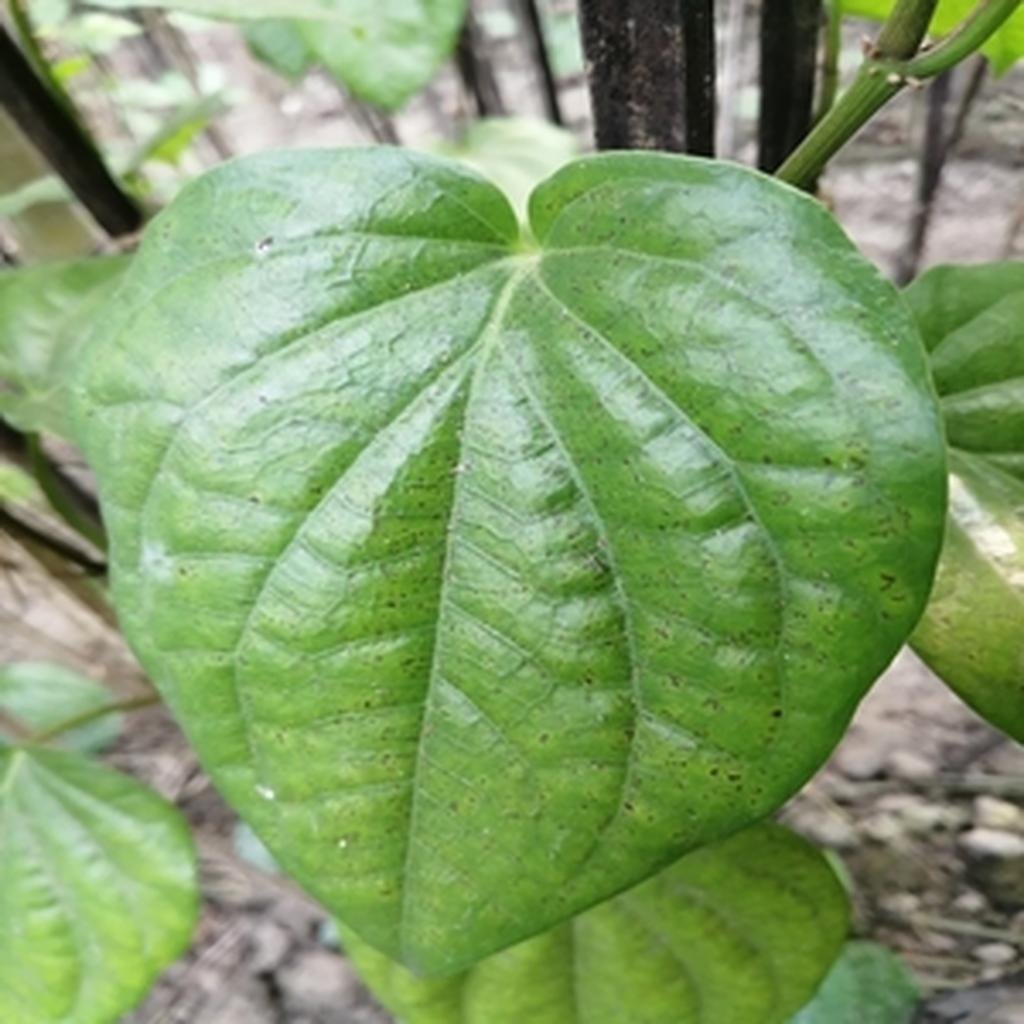
Label: Leaf_Spot